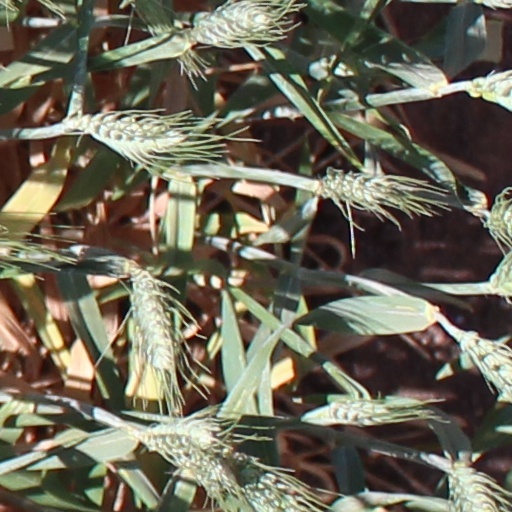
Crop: wheat